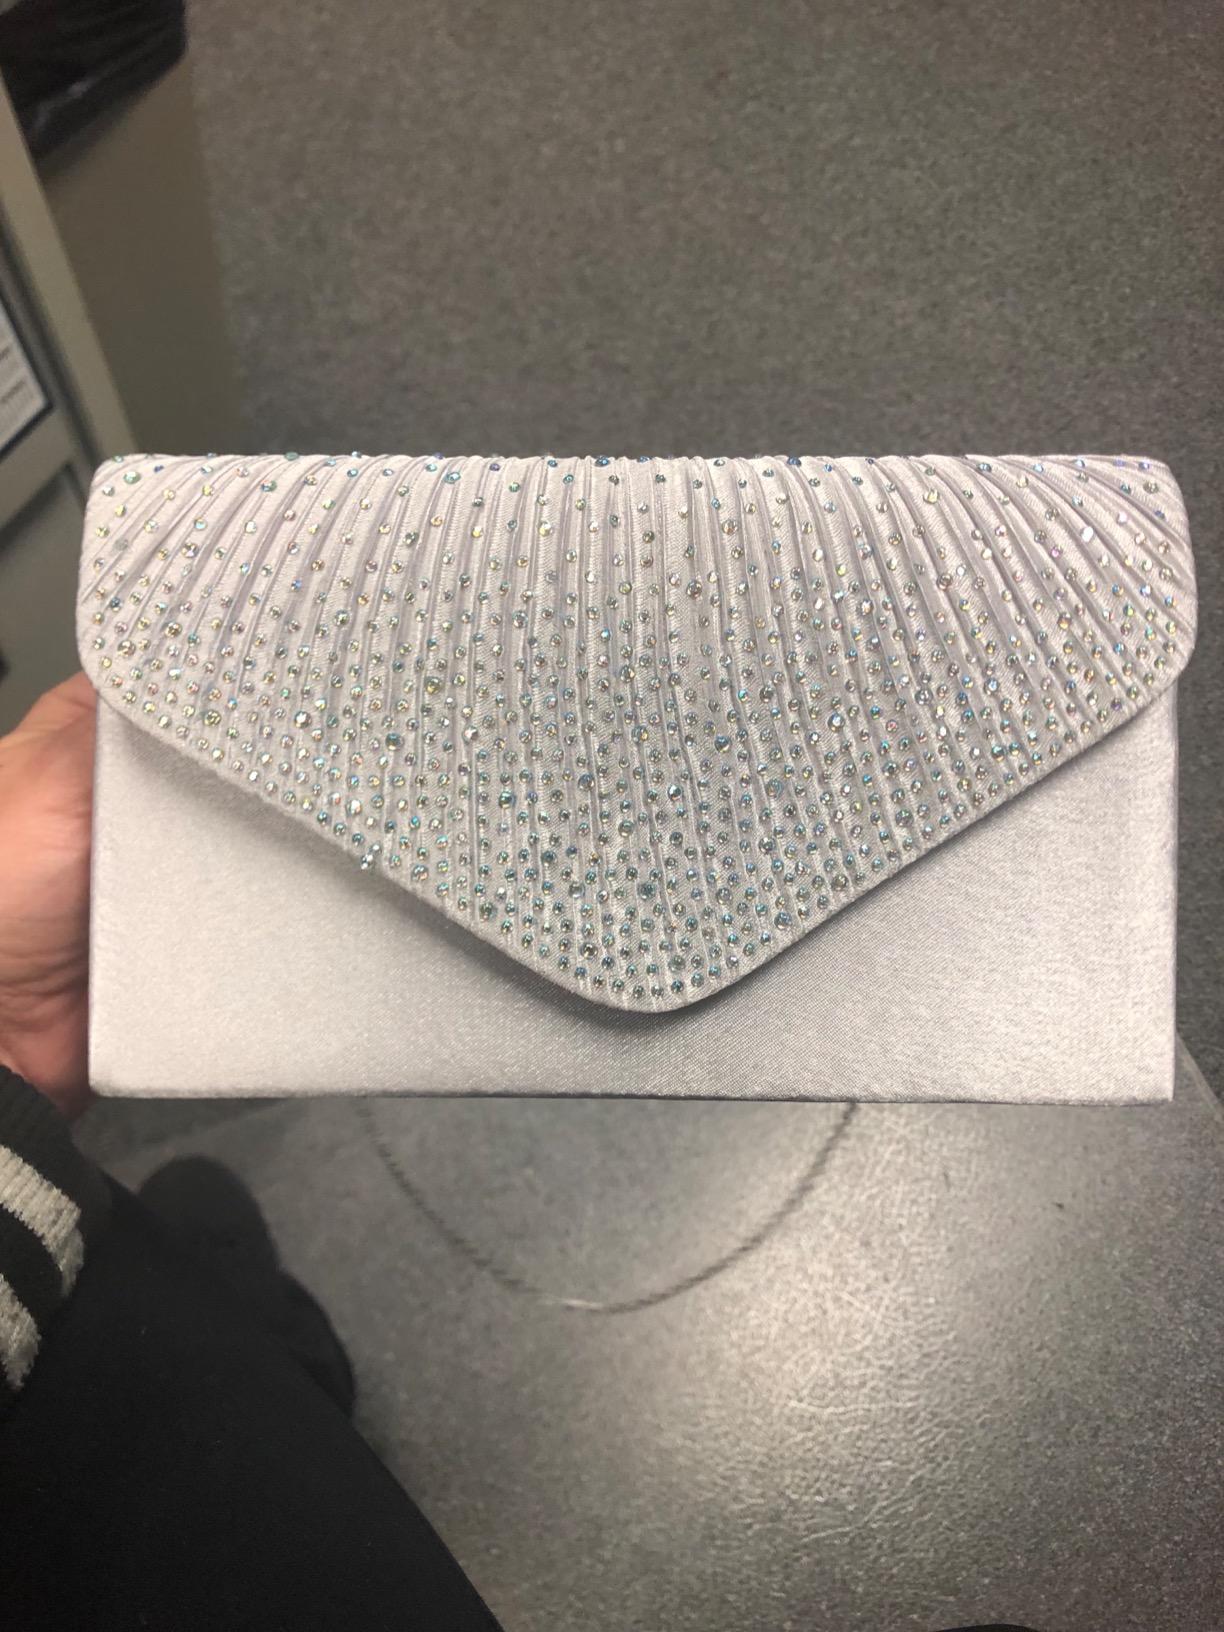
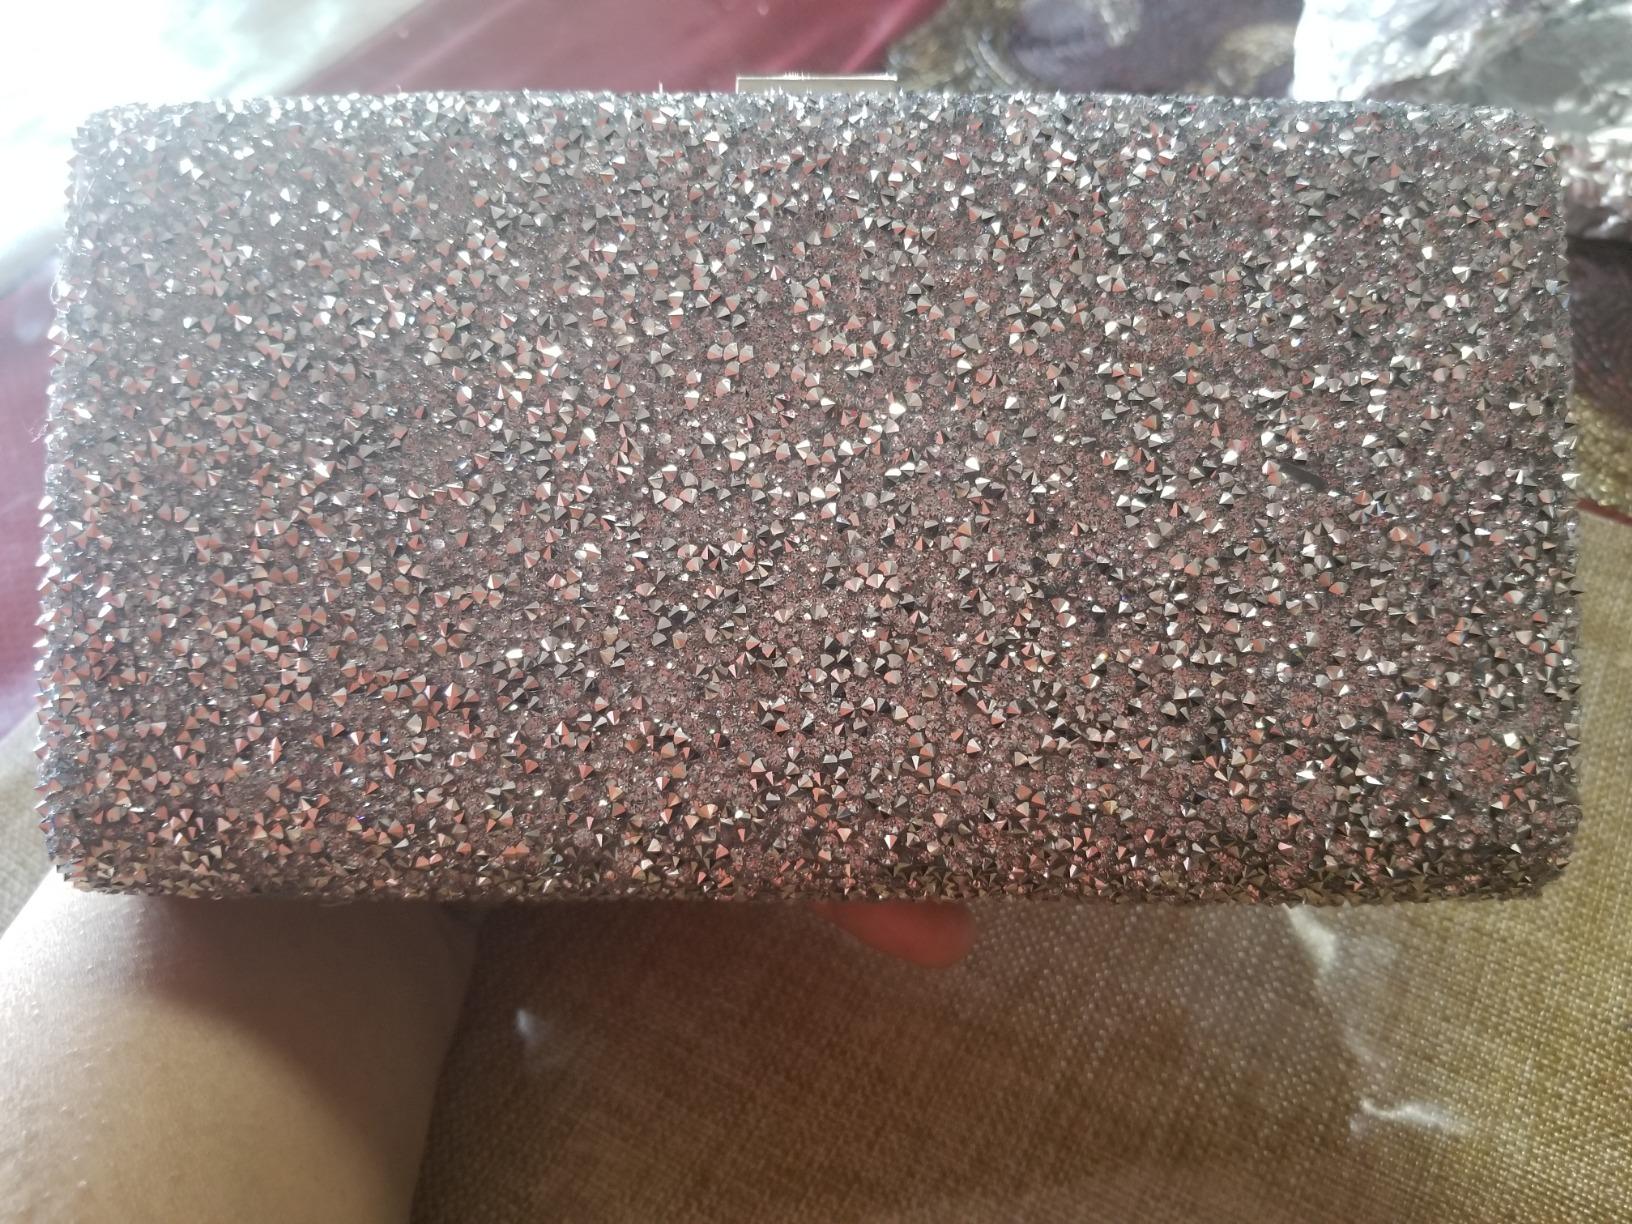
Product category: accessories_handbag
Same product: no